Dali–Ruili railway

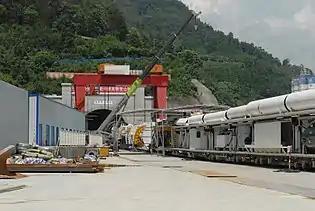
Gaoligong Mountain Rail Tunnel under construction near Mangshi

As early as 1938, the British planned to build the Yunnan–Burma railway to connect British rule in Burma with Yunnan Province, but were unable to complete the project.